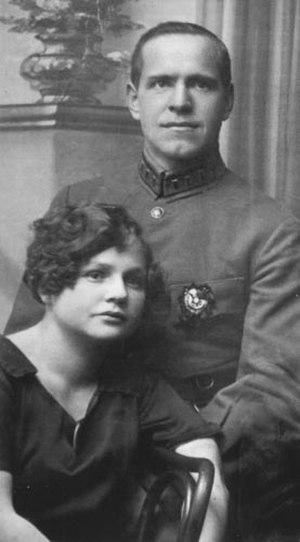
Gueorgui Konstantinovitch Joukov, né le 1ᵉʳ décembre 1896 et mort le 18 juin 1974, est un militaire et homme politique russe, puis surtout soviétique. D'abord sous-officier dans l'Armée impériale russe pendant la Première Guerre mondiale, il devient officier de l'Armée rouge et du Parti lors de la guerre civile. Il monte progressivement en grade pendant l'entre-deux-guerres jusqu'à ce que Joseph Staline le nomme chef de l'État-Major général en janvier 1941.